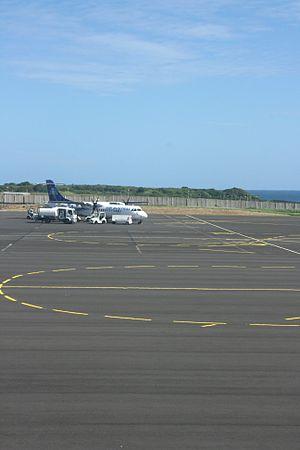
Avion d'Air Austral à l'aéroport de La Réunion Roland-Garros.
Air Austral est une compagnie aérienne française surtout active dans le sud-ouest de l'océan Indien, qu'elle dessert à partir de l'aéroport de La Réunion Gillot Roland-Garros, un aéroport international situé sur le territoire communal de Sainte-Marie, à proximité de Saint-Denis de La Réunion.